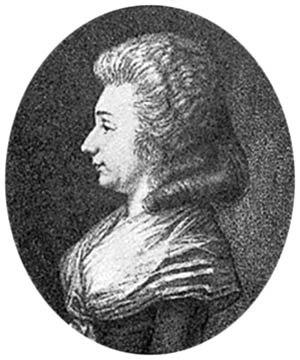
Portrait ancien de Sophie Lalive de Bellegarde